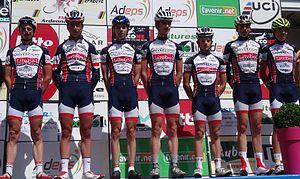
Reportage photographique réalisé le dimanche 22 juin à l'occasion du départ et de l'arrivée de la Flèche ardennaise 2014 à Herve, Belgique.
L'équipe cycliste Meubelen Gaverzicht-Glascentra est une équipe cycliste belge basée à Deerlijk.